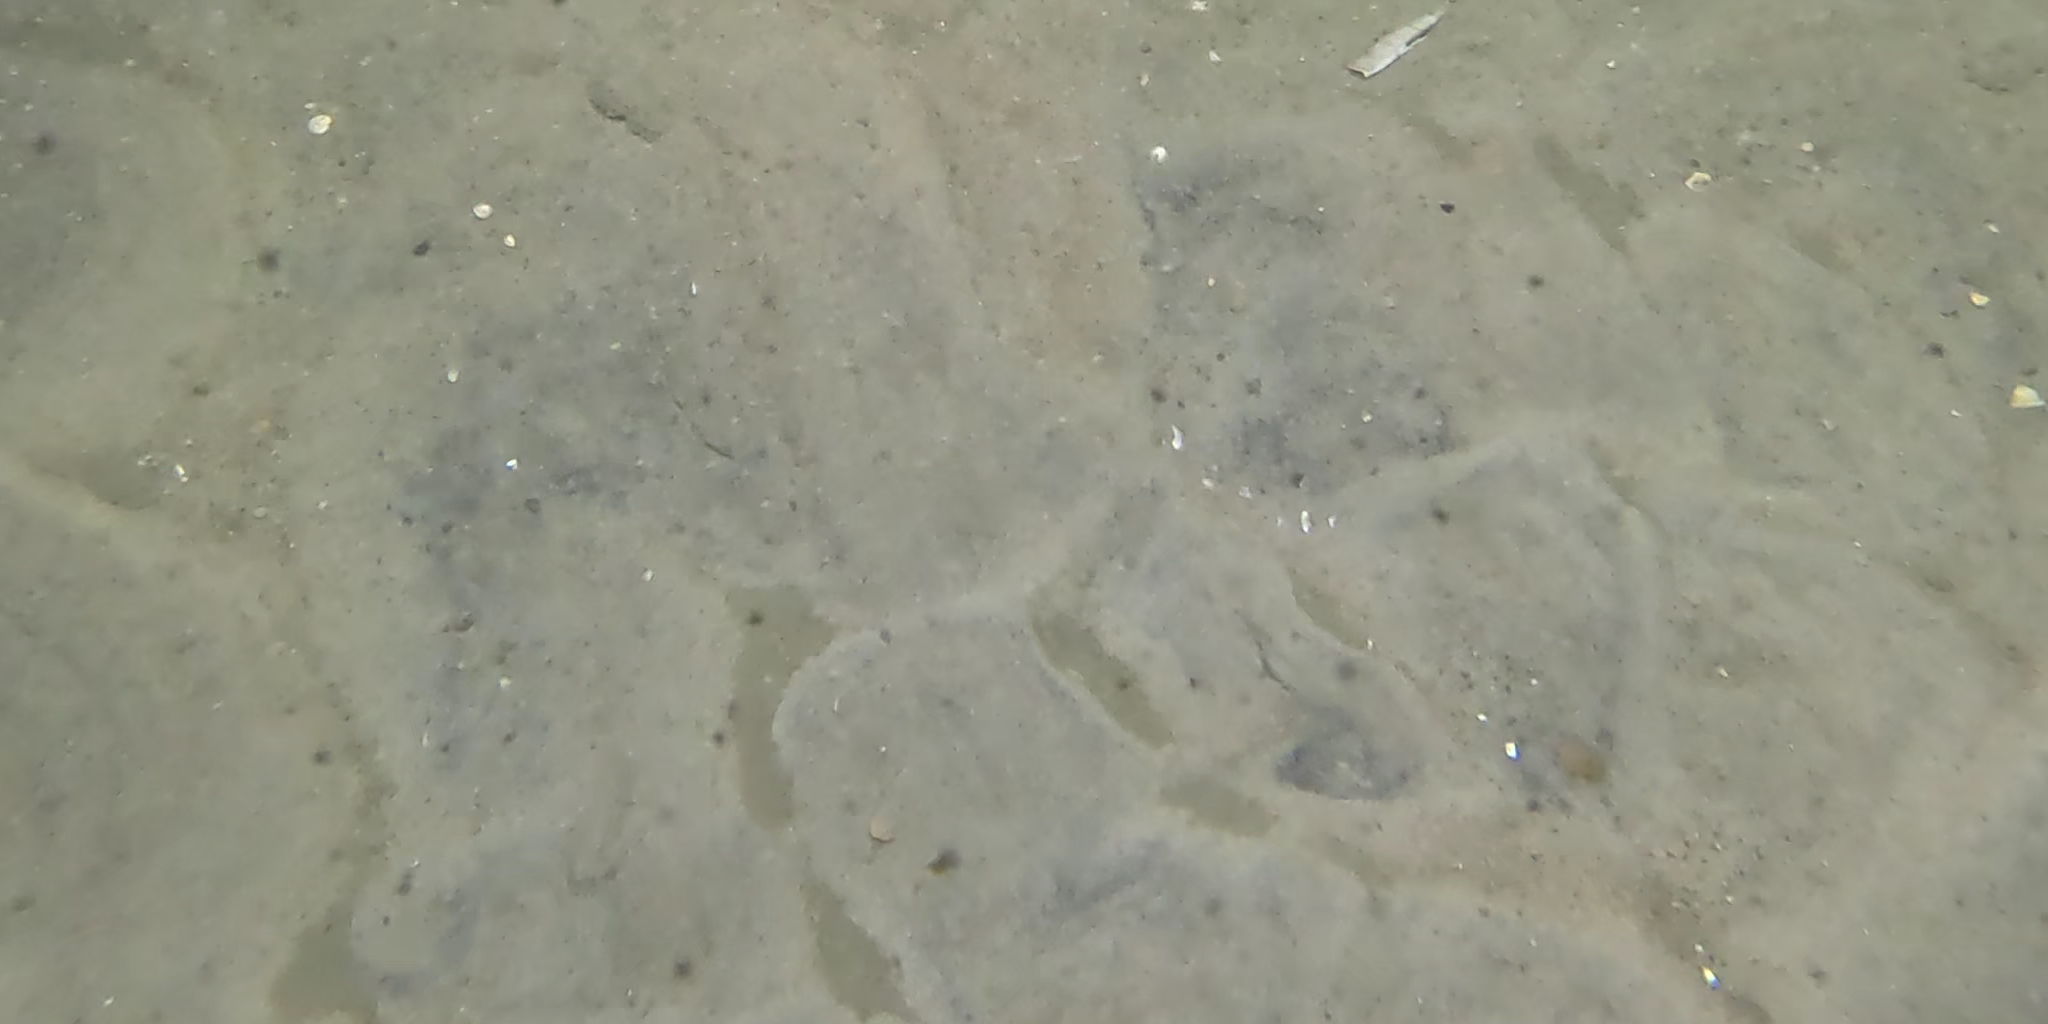
Seabed habitat: sand